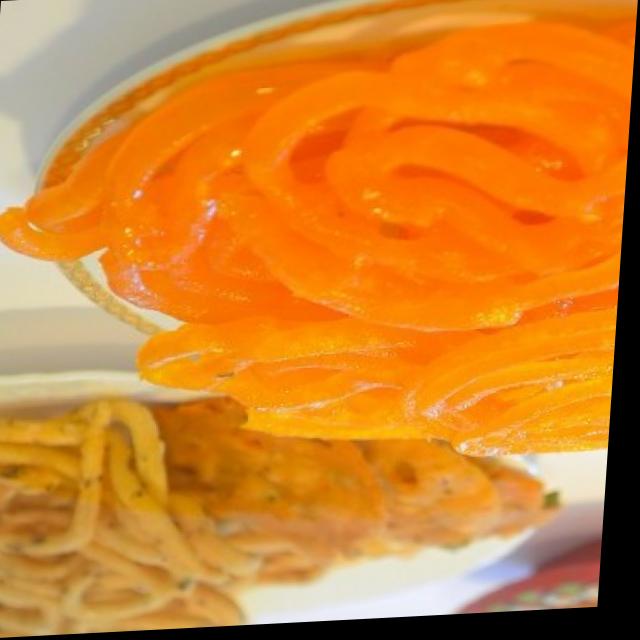
Dish: jalebi